Historic Village Herberton

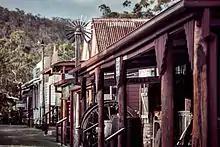
Street scene at Historic Village Herberton

It was opened in 1977 by then Queensland Premier Joh Bjelke Petersen and was owned by Harry and Ellen Skenner, who closed it in April 2003 due to escalating public liability costs. It was reopened in 2009 by Just Jeans retail chain store founder Craig Kimberly and his wife Connie. The Village is located on a 16-acre site and comprises over 50 historically restored period buildings dating back to the 1860s, set out like a tin mining town. It is the largest private collection of its type in Queensland.